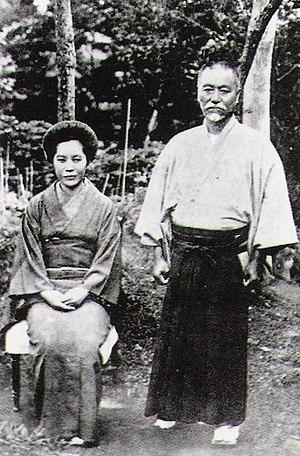
Tōgō Heihachirō est un amiral de la Marine impériale japonaise et un de ses plus grands héros, souvent décrit par les journalistes occidentaux comme le « Nelson de l'Orient ». Formé par la marine britannique, il prit part aux premiers combats de la première guerre sino-japonaise, commanda l'ensemble de l'escadre japonaise lors de la guerre russo-japonaise de 1904-1905, et remporta une large victoire lors de la bataille de Tsushima.